Netcode

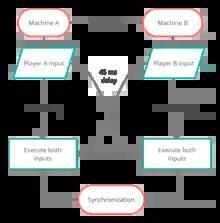
Diagram on the execution and synchronization of the inputs of two players (with a 90 ms ping between them) in an online game that uses delay-based netcode in a peer-to-peer model.

The classic solution to this problem is the use of a delay-based netcode. When the inputs of a remote player arrive late, the game delays the inputs of the local player accordingly to synchronize the two inputs and run them simultaneously. This added delay can be disruptive for players (especially when latency is high), but overall the change is not very noticeable. However, these delays can be inconsistent due to sudden fluctuations in current latency. Should the latency between players exceed an established buffer window for the remote player, the game must wait, causing the screens to "freeze". This occurs because a delay-based netcode does not allow the simulation to continue until it receives the inputs from all the players in the frame in question. This variable delay causes an inconsistent and unresponsive experience compared to offline play (or to a LAN game), and can negatively affect player performance in timing-sensitive and fast-paced genres such as fighting games.